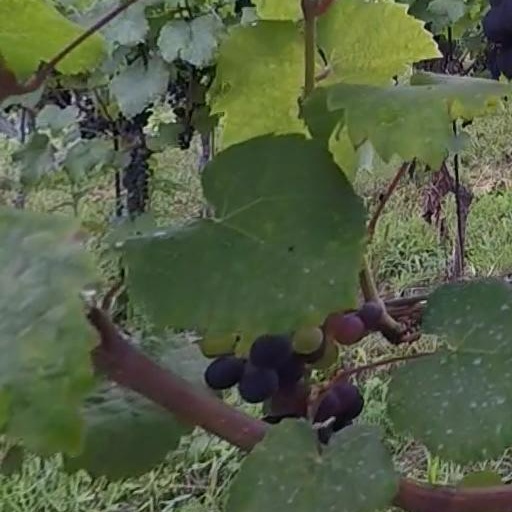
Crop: grape